Episcopal Cemetery (Elizabeth City, North Carolina)

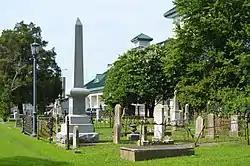
Southern section

The Episcopal Cemetery is a historic Episcopal cemetery and national historic district located at Elizabeth City, Pasquotank County, North Carolina. It is a cemetery that was opened in 1825. In 1994, it included one contributing site, 26 contributing structures, and 56 contributing objects. The cemetery is the burial place of John C. B. Ehringhaus and Tillie Ehringhaus, Governor and First Lady of North Carolina from 1933 to 1937.